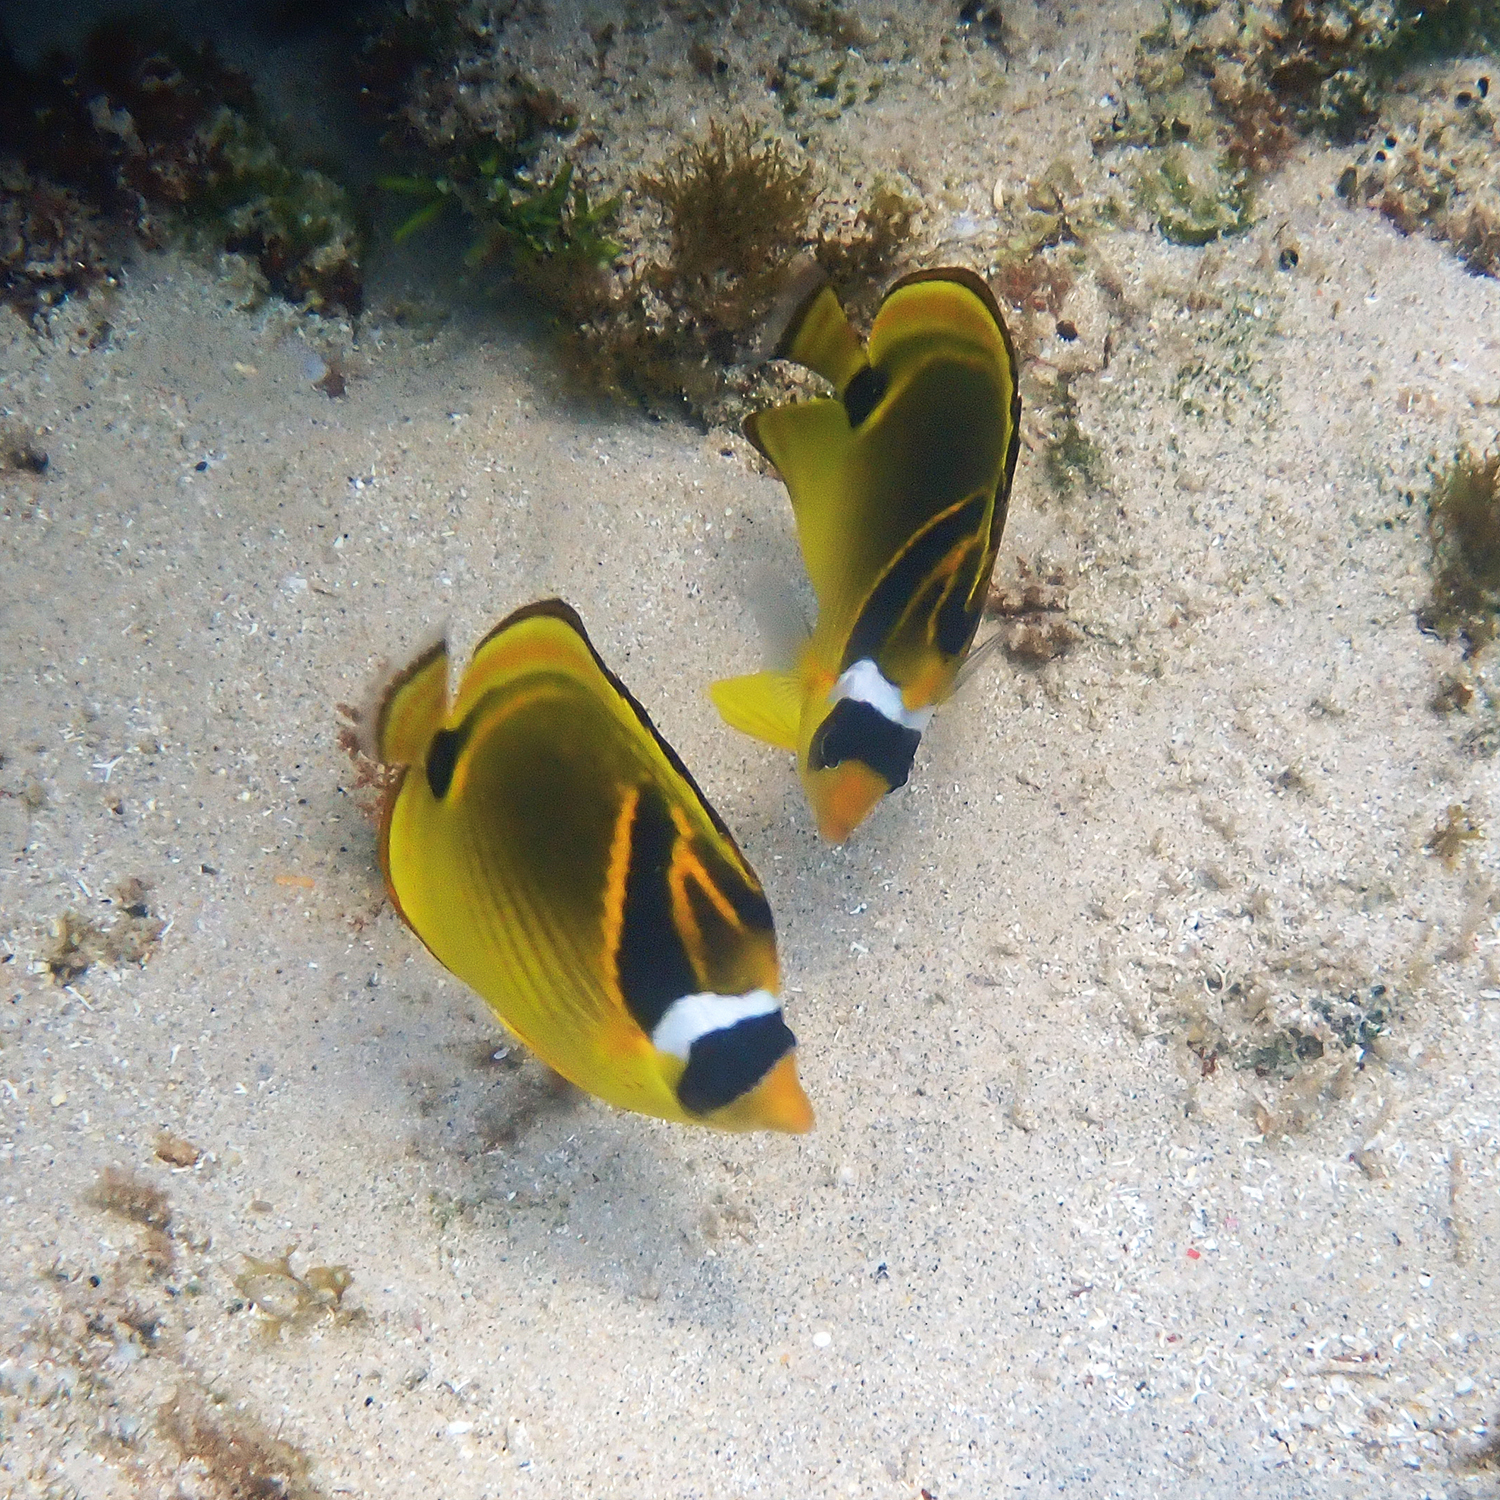
Chaetodon lunula (Raccoon Butterflyfish)